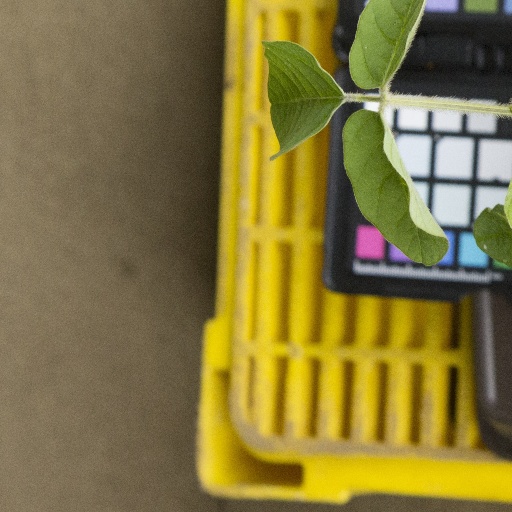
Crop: soybean